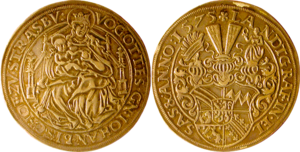
Évêché de Strasbourg. Thaler de Jean de Manderscheid , 1575.